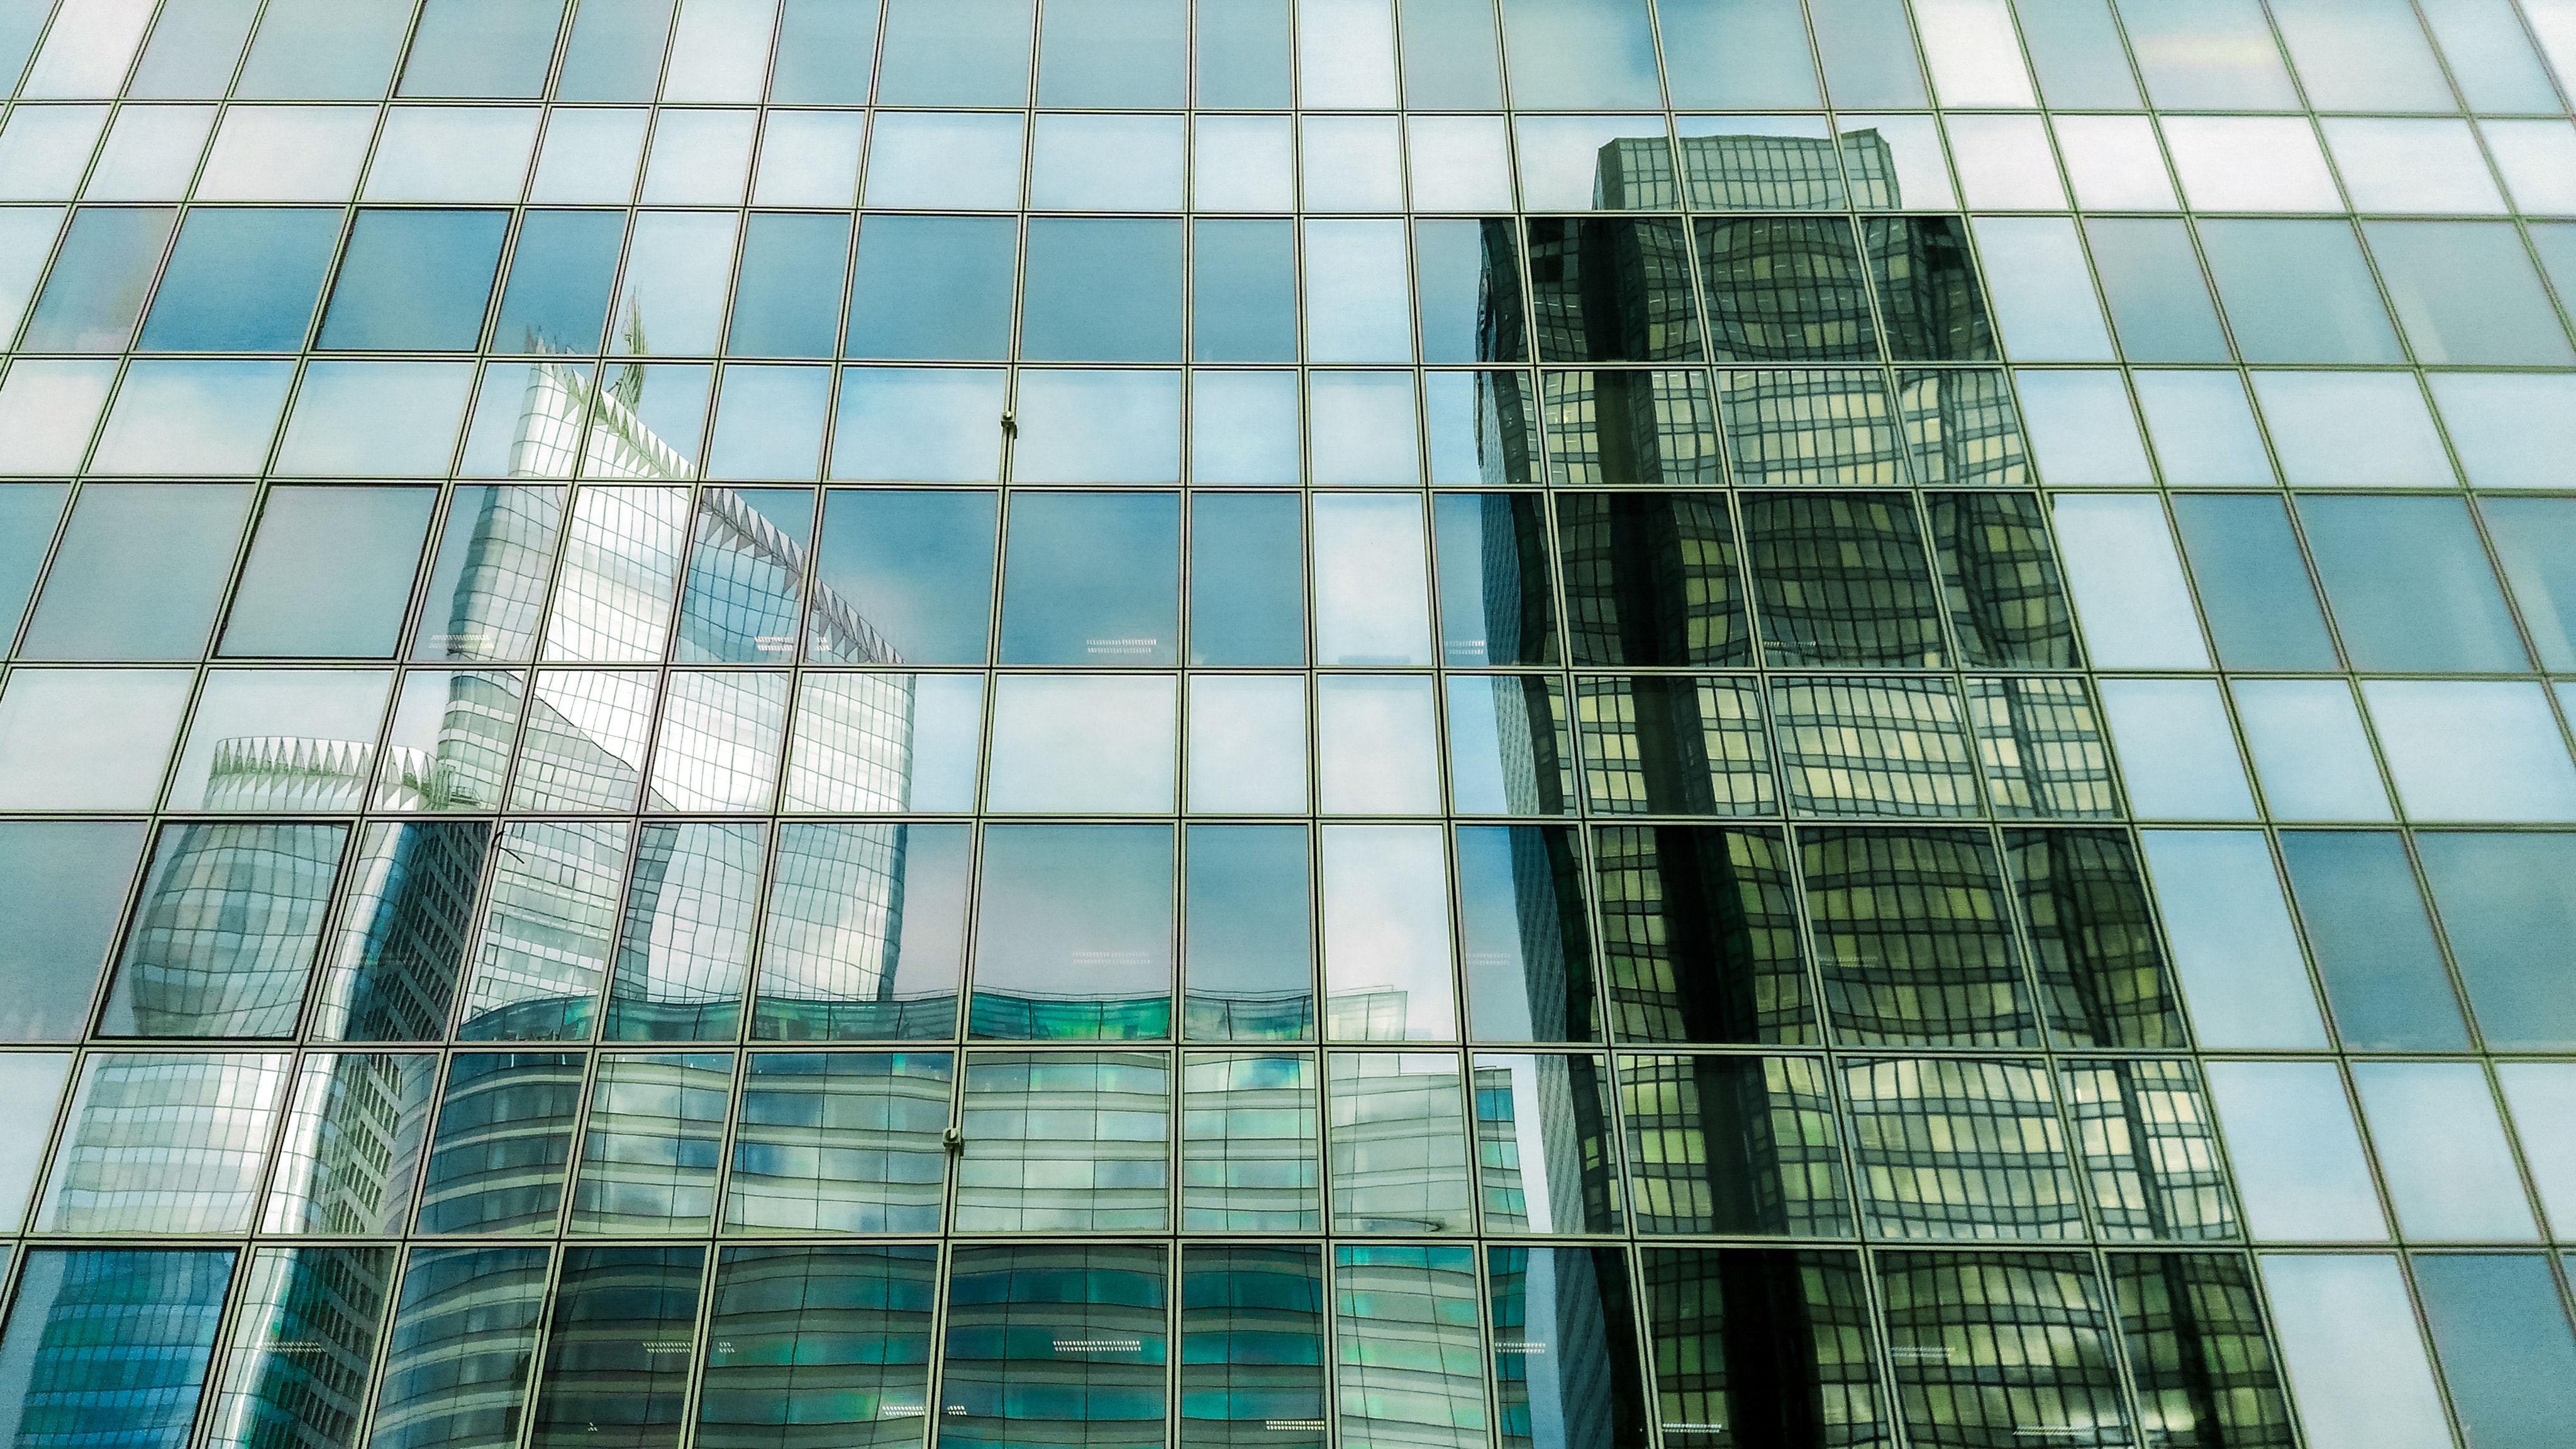
architecture, window, glass, building, paris, skyscraper, downtown, reflection, facade, blue, tower block, symmetry, reflexion, headquarters, defense, condominium, daylighting, urban area